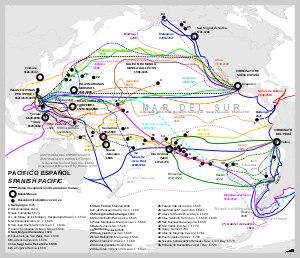
La Sagitaria est une île de l’océan Pacifique découverte le 13 février 1606 par l’expédition du navigateur portugais Pedro Fernandez de Quiros, placé sous les ordres du Roi Philippe III d’Espagne. Cette expédition avait pour objectif de se rendre aux îles Salomon - où Alvaro de Mendana et Quiros avaient établi une première colonie en 1595 - tout en essayant de découvrir et évangéliser d’autres terres, dont notamment le continent austral supposé occuper le sud de l’océan pacifique.